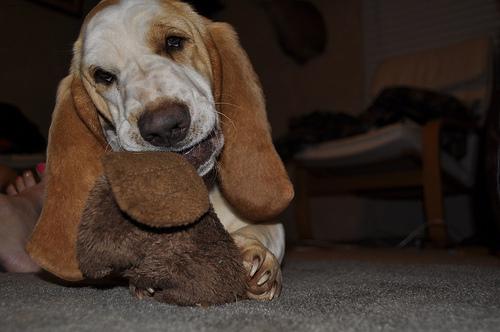
Breed: basset hound